Baaraige Fas

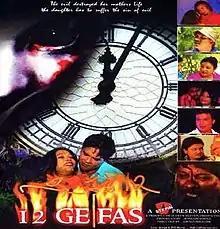
Official film poster

Baaraige Fas is a 2009 Maldivian horror film directed by Amjad Ibrahim. Produced by Hassan Sobah under Eleven Eleven Productions, the film stars Mariyam Nisha, Hussain Sobah, Ali Shameel, Mariyam Shakeela, Amira Ismail and Ahmed Azmeel in pivotal roles.